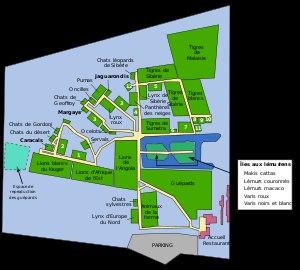
Le Parc des Félins est un parc zoologique français situé sur la commune de Lumigny-Nesles-Ormeaux en Seine-et-Marne, en Ile-de-France.